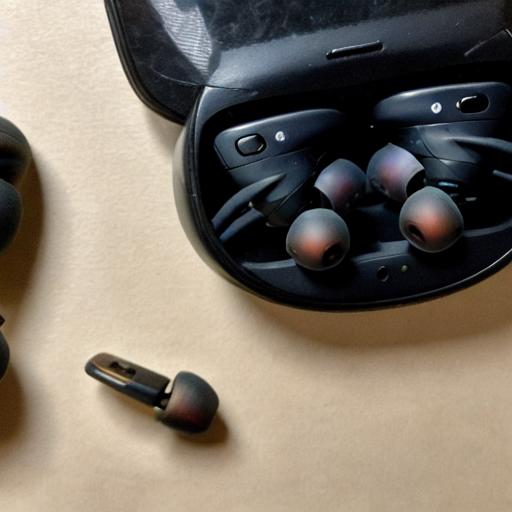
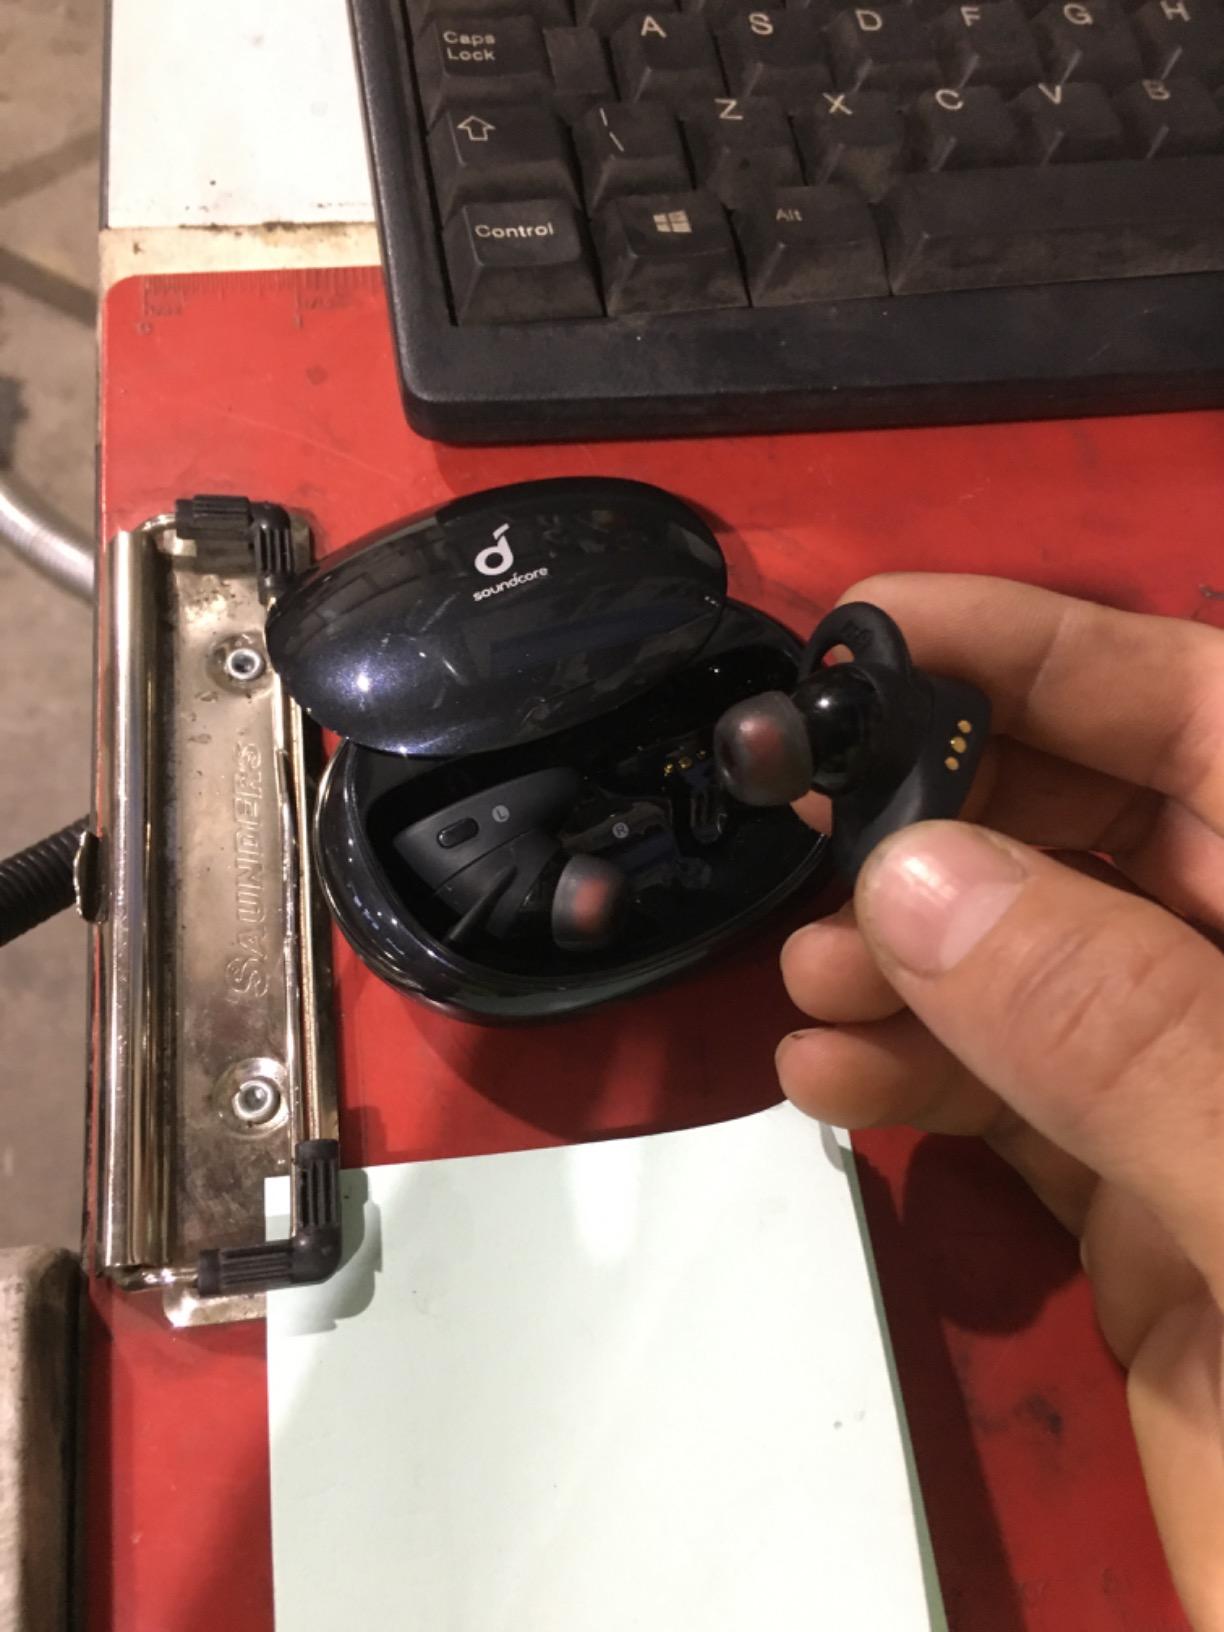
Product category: earbuds
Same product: no